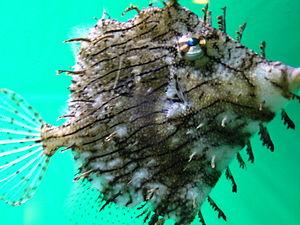
Chaetodermis penicilligerus, communément nommé Poisson-lime feuillu ou Poisson-lime orné, est une espèce de poissons marins démersal de la famille des Monacanthidae ou Poissons-limes.